Board of Trade

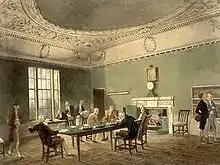
The Board of Trade circa 1808.

In the 19th century the board had an advisory function on economic activity in the UK and its empire. During the second half of the 19th century, it also dealt with legislation for patents, designs and trademarks, company regulation, labour and factories, merchant shipping, agriculture, transport, power etc. Colonial matters passed to the Colonial Office and other functions were devolved to newly created departments, a process that continued for much of the 20th century.